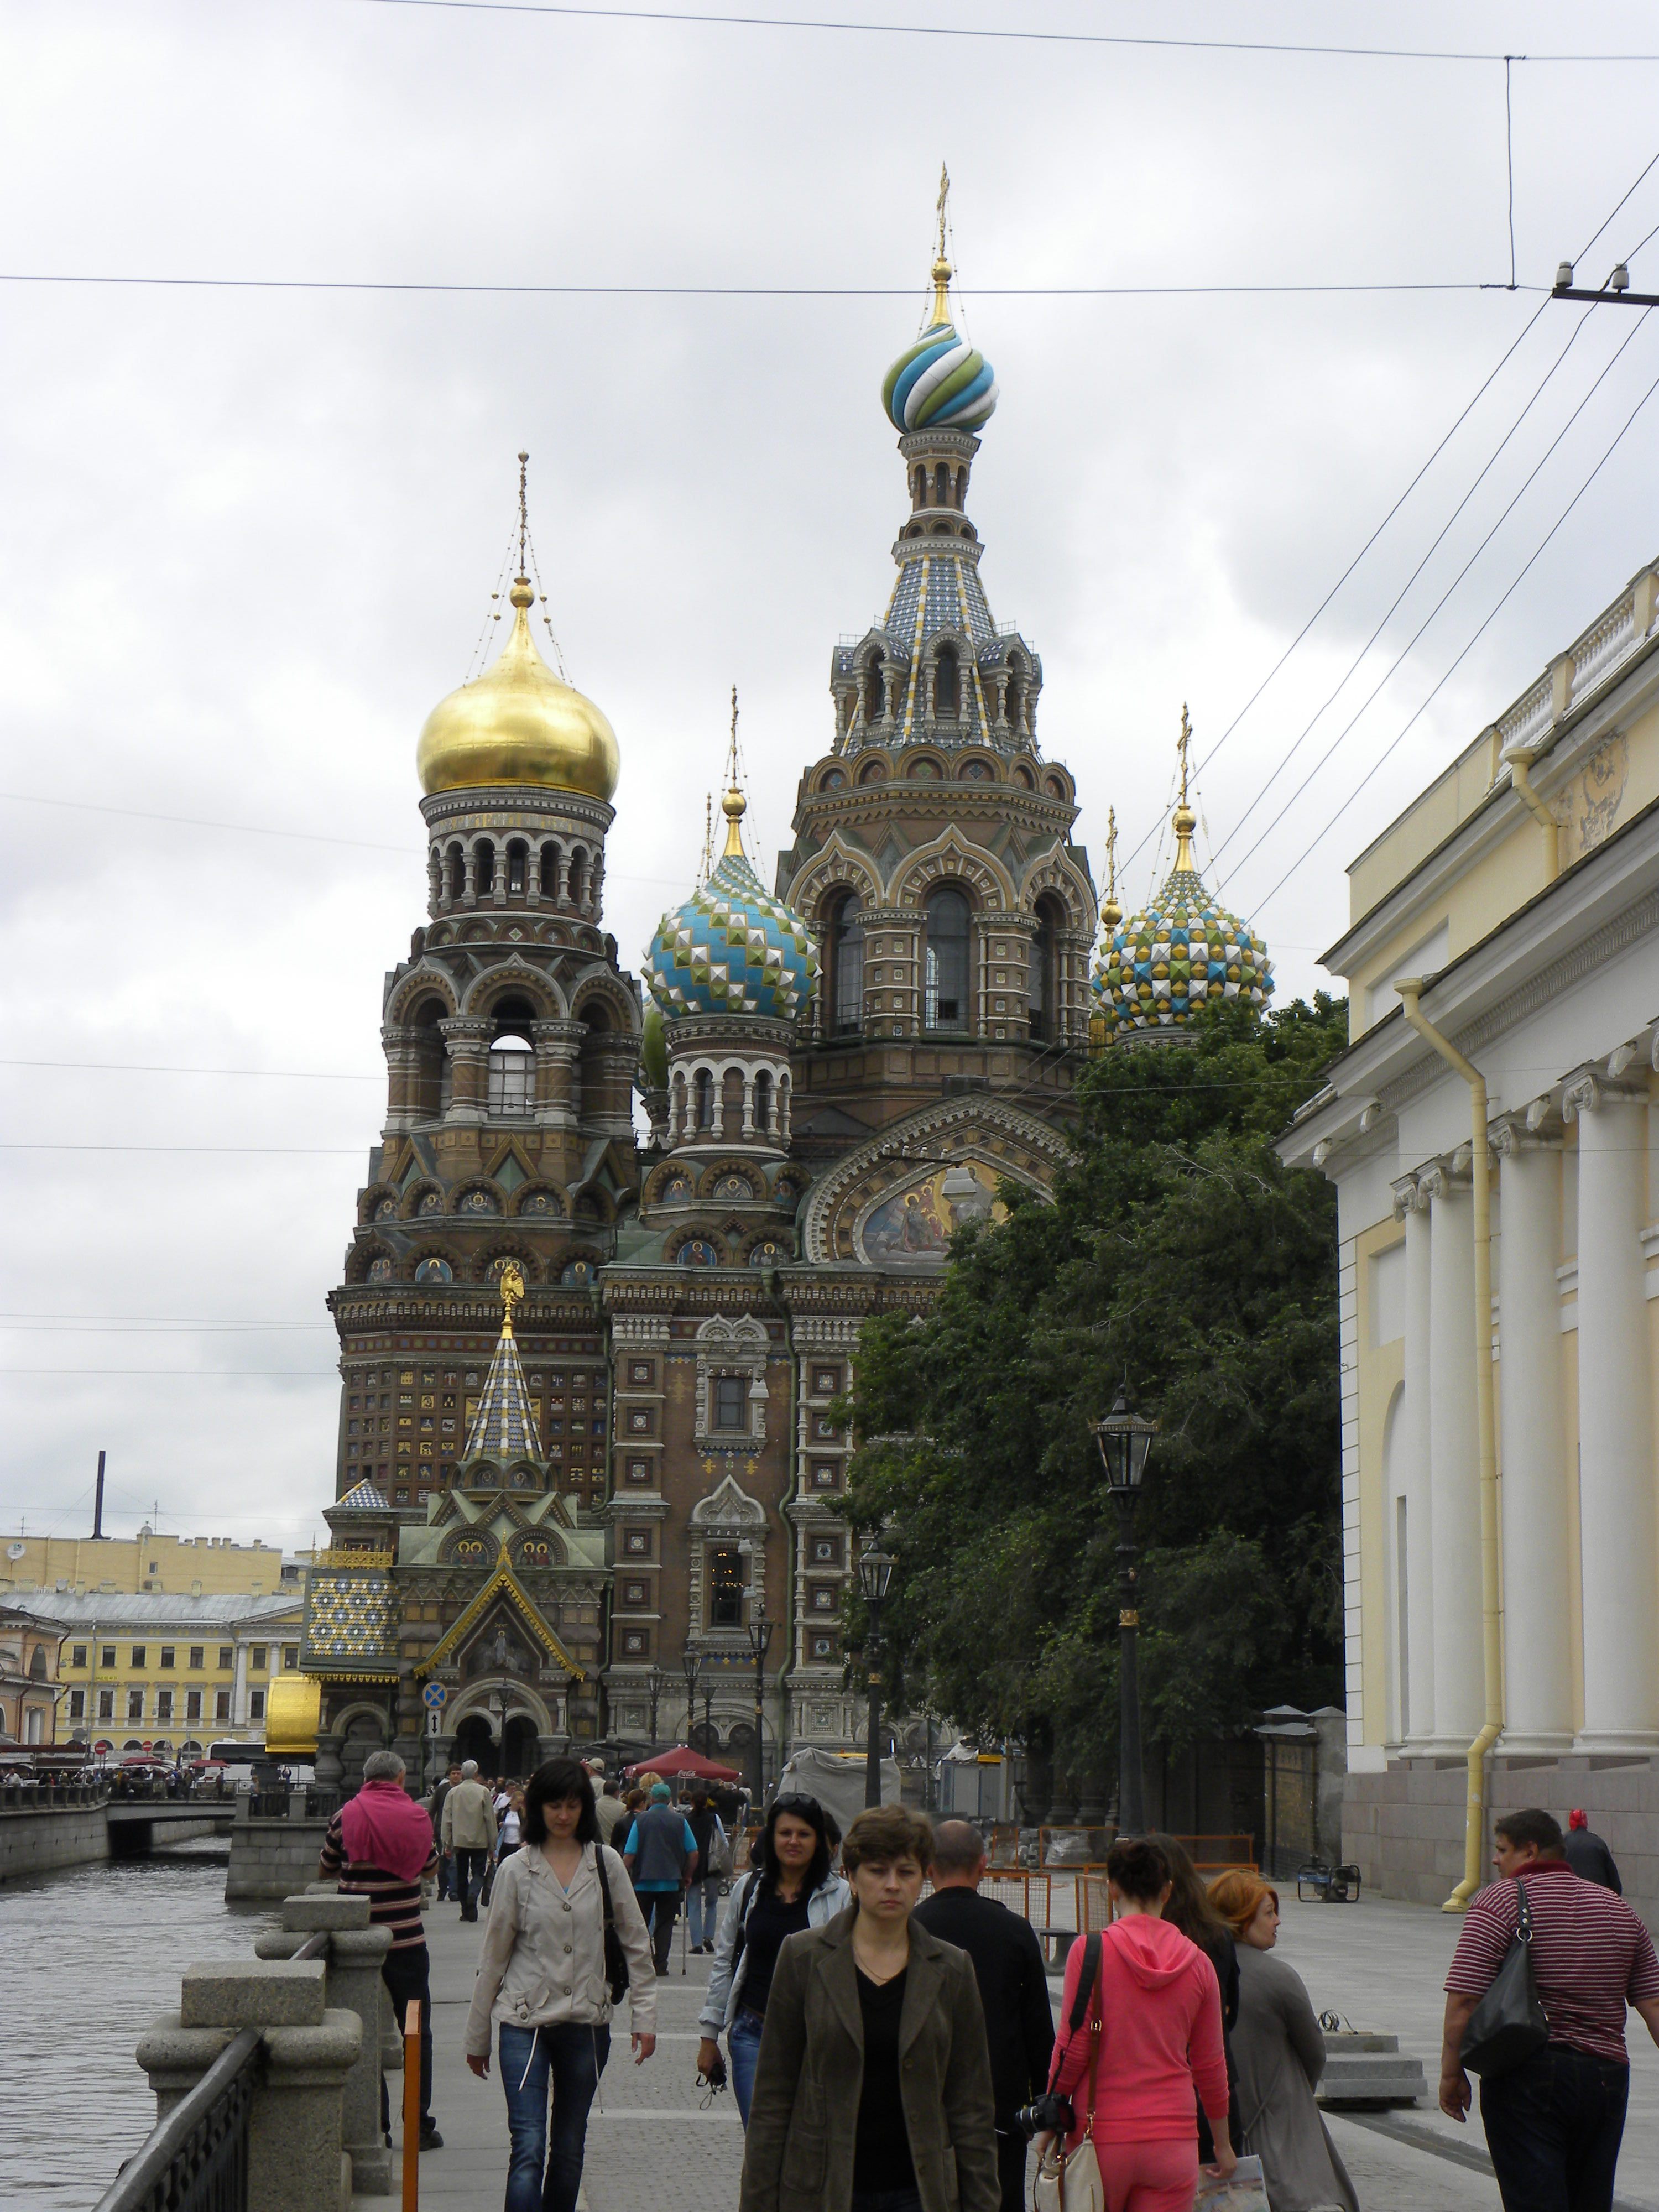
natural, sky, cloud, daytime, building, water, temple, architecture, travel, city, people, tree, landmark, tower, facade, jacket, metropolitan area, urban area, metropolis, spire, dome, church, street, pedestrian, Luggage and bags, byzantine architecture, steeple, vacation, place of worship, medieval architecture, tourism, arch, backpack, tourist attraction, holy places, historic site, town square, cathedral, bag, cityscape